C. R. Mabley

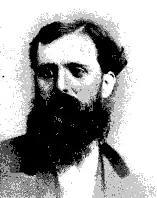
C. R. Mabley

Christopher Richards Mabley (1836–1885) was the founder of a chain of department stores in United States. He was known as "The Merchant Prince".